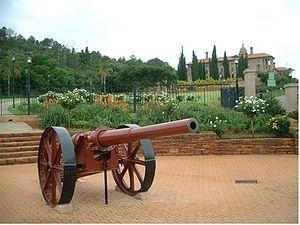
Le SMS Königsberg est un croiseur léger de la Marine impériale allemande lancé le 12 décembre 1905. Il appartenait à la classe Königsberg (1905) qui comprenait quatre navires. Il est baptisé d'après la ville de Königsberg en Prusse-Orientale.